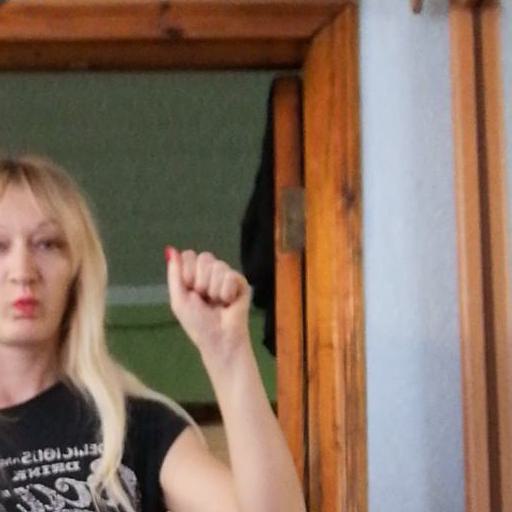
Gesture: fist